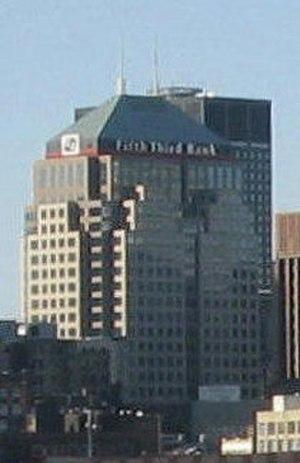
Cet article concerne une liste des gratte-ciel de Cleveland. Depuis la construction du Ohio Bell Huron Building en 1927, 16 immeubles d'au moins 100 mètres de hauteur ont été construits à Cleveland dans l'État de l'Ohio aux États-Unis.
RTKL Associates était un cabinet d'architectes américain fondé en 1946 par Archibald Rogers et Francis Taliaferro à Annapolis. Les associés Charles Lambs, arrivé en 1949, et Georges Kostritsky en 1961, forme ainsi RTKL en 1968. L'agence a conçu une trentaine de gratte-ciel à travers le monde. Elle est implantée dans dix villes dans le monde : Baltimore, son siège originel, Washington, Chicago, Dallas, Los Angeles et Miami aux États-Unis, Abu Dhabi et Dubaï au Moyen-Orient, Shanghai en Asie. Elle constitue depuis 2007 une filiale du groupe d'ingénierie Arcadis. En 2015 elle a fusionné avec l'agence Callison, également une filiale d'Arcadis, pour devenir CallisonRTKL.
Le Fifth Third Center est un gratte-ciel de 137 mètres de hauteur construit à Cleveland dans l'Ohio aux États-Unis en 1991.